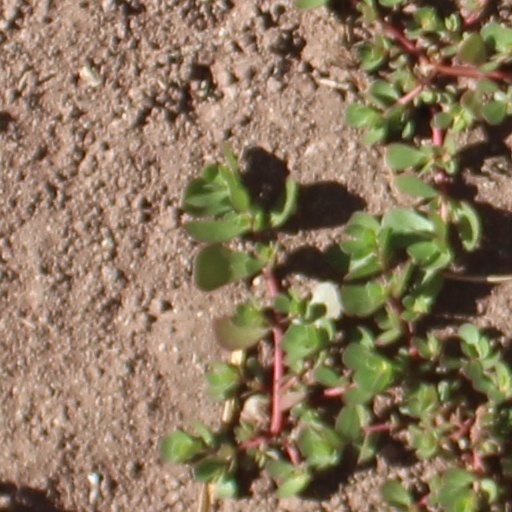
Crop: wheat